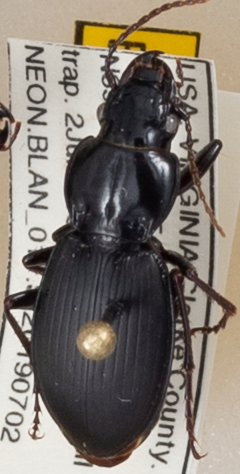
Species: Cyclotrachelus furtivus
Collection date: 2019-07-02
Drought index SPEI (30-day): -0.078
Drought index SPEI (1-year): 2.09
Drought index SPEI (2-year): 2.09